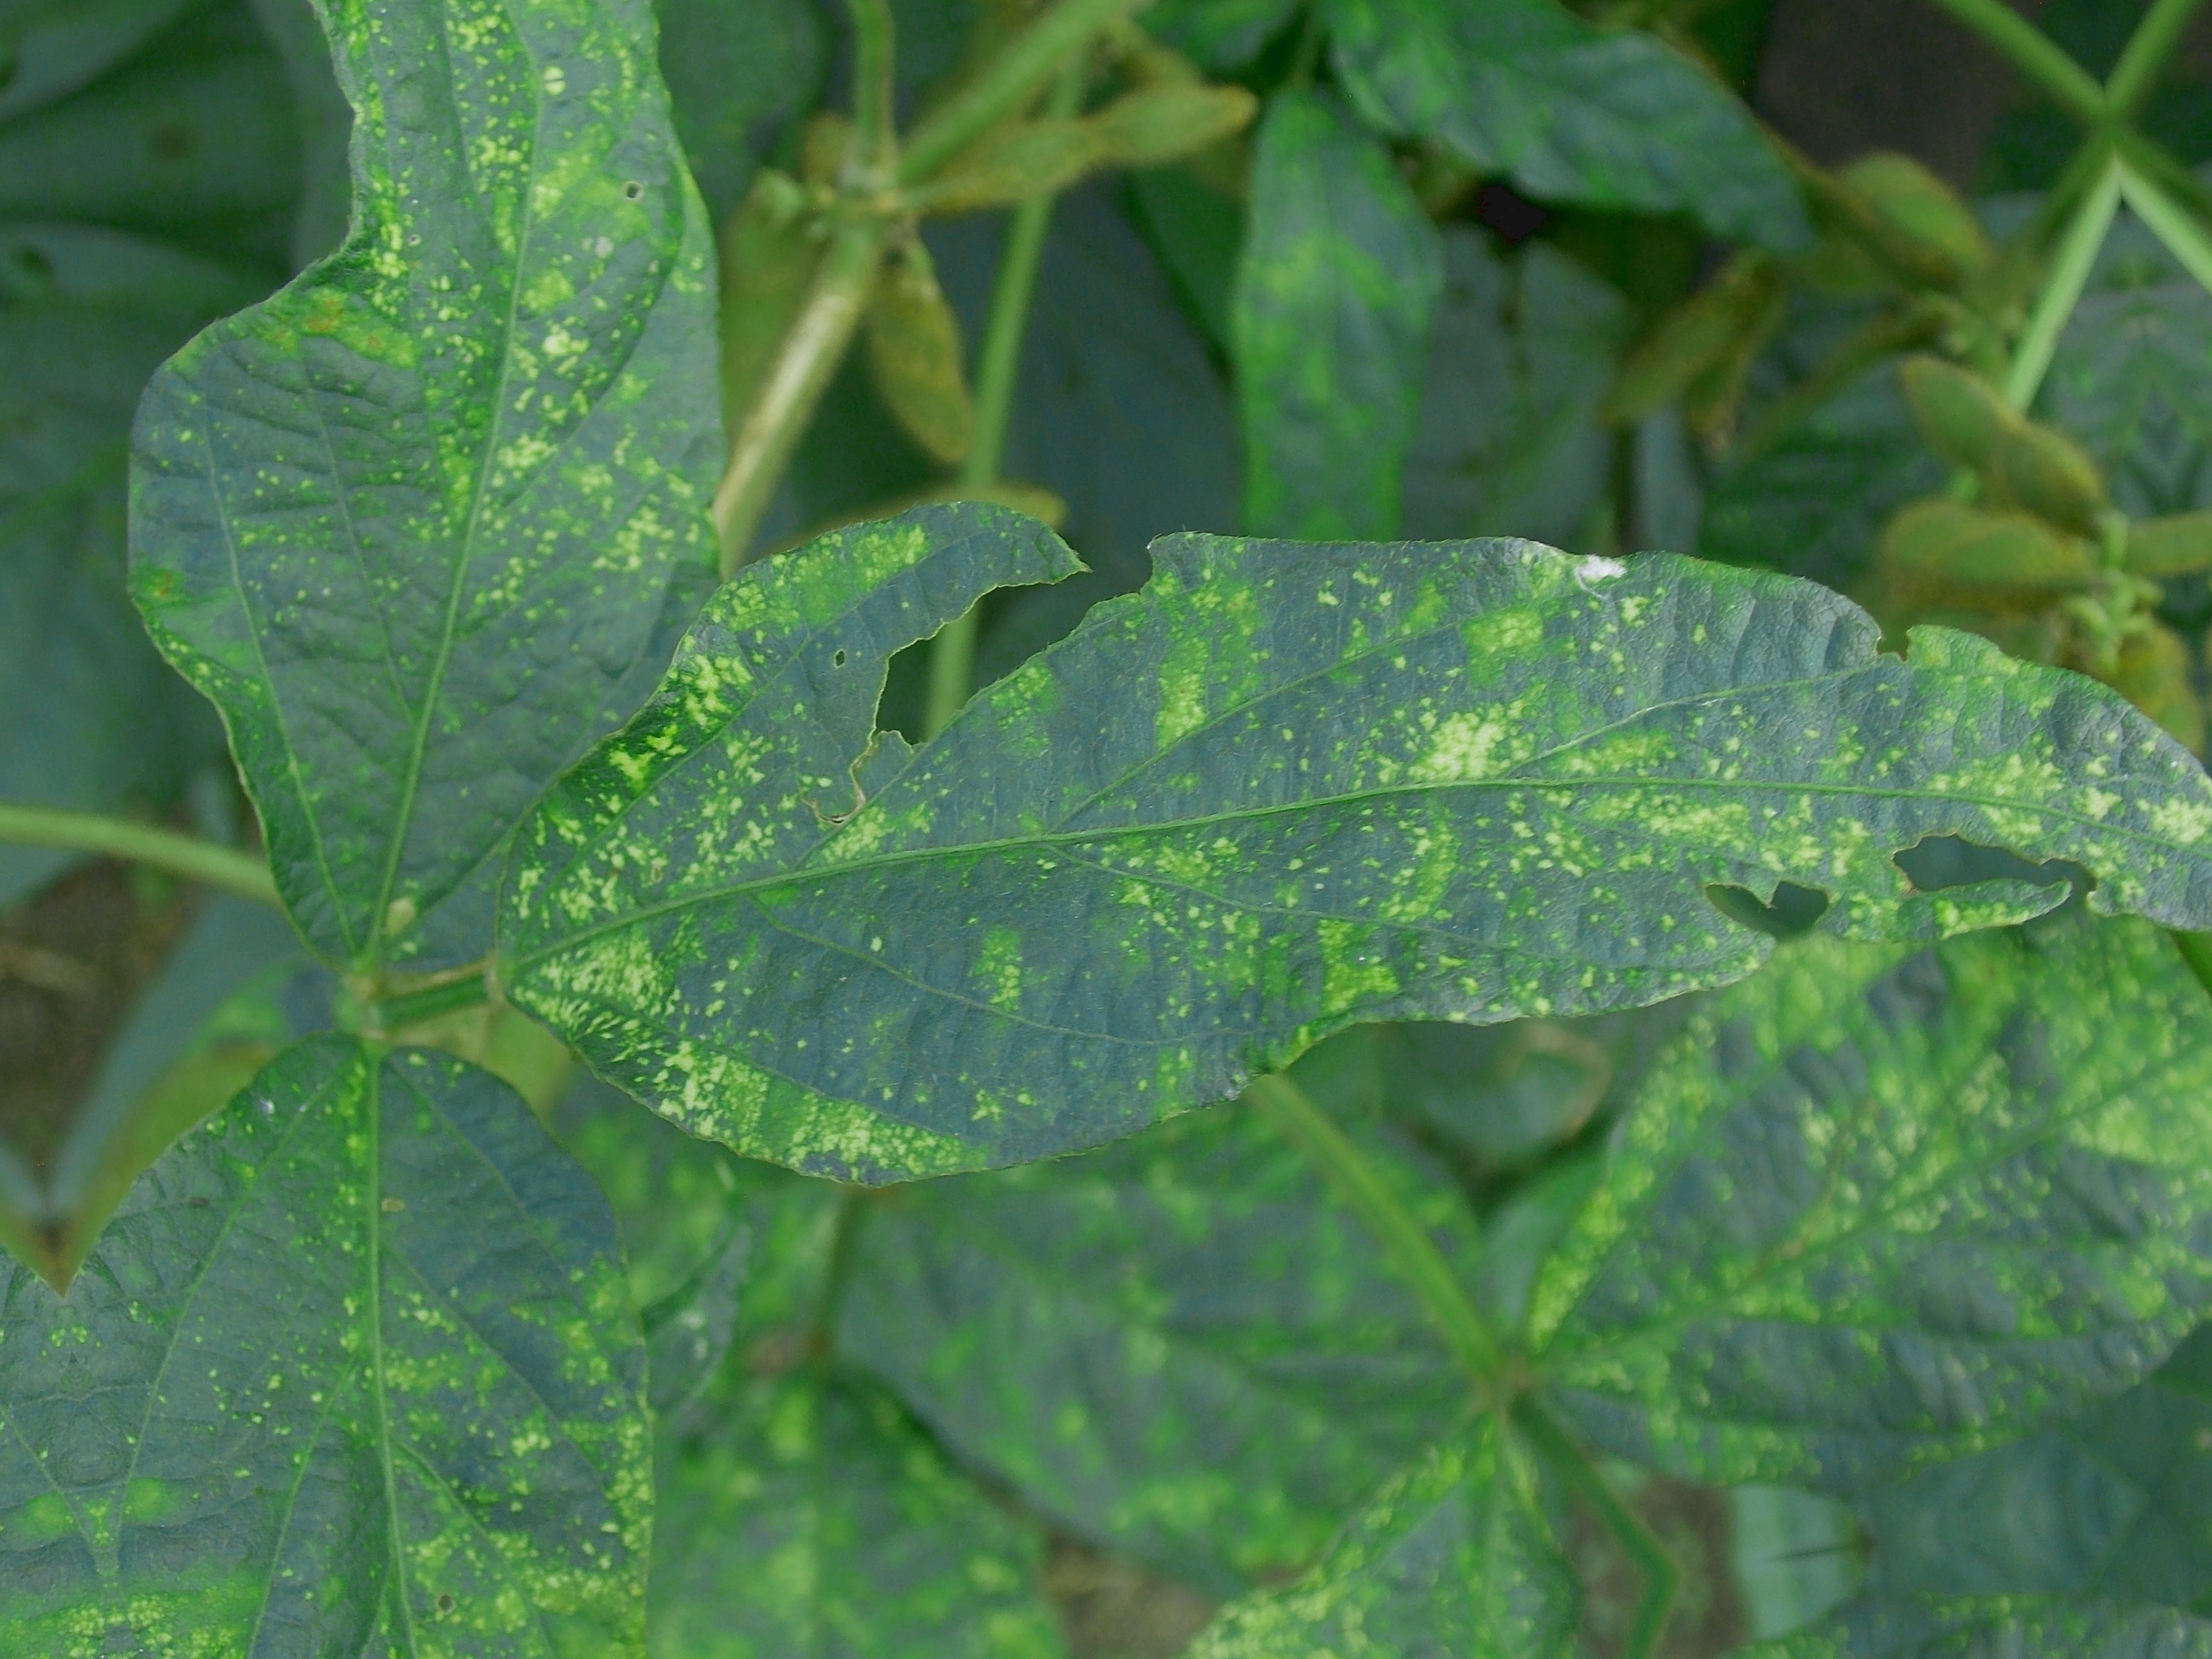
Label: Disease